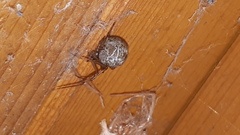
Species: Parasteatoda_tepidariorum